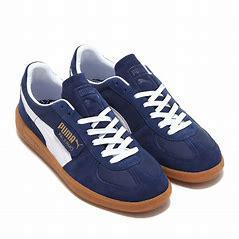
Brand: Puma
Model: Palermo